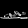
Label: Sandal